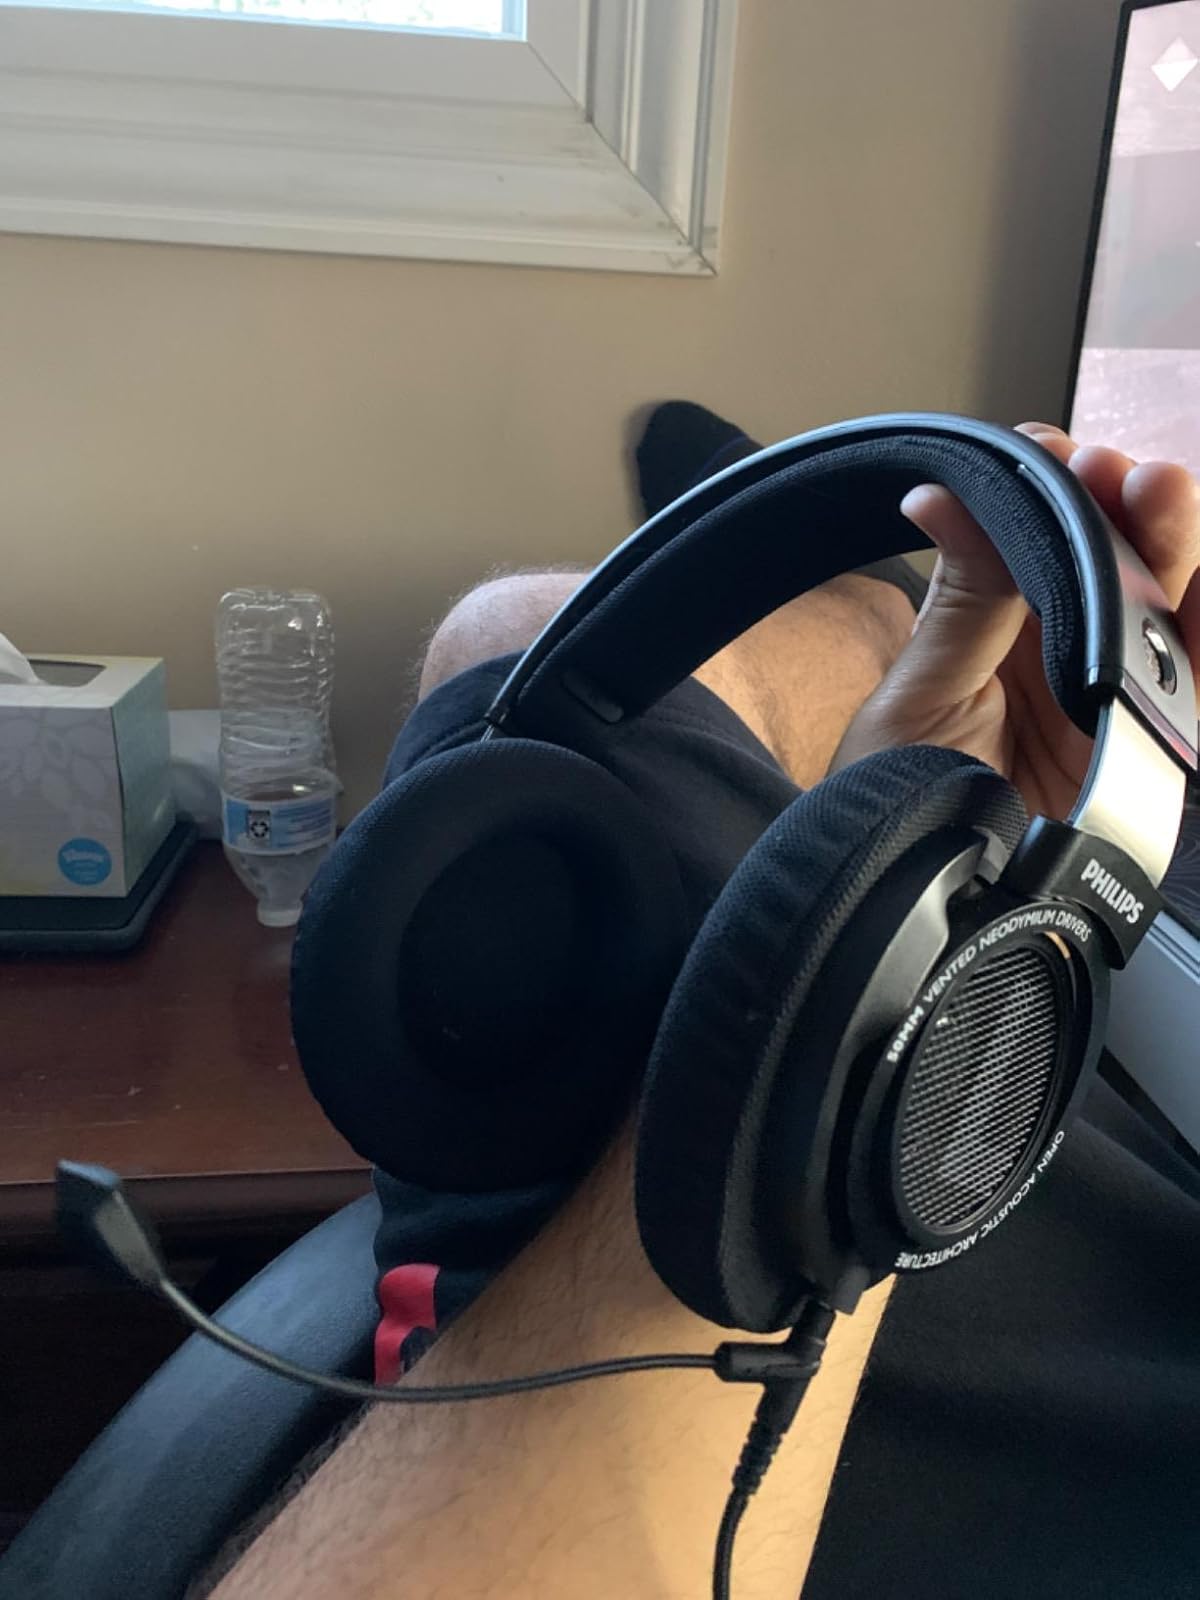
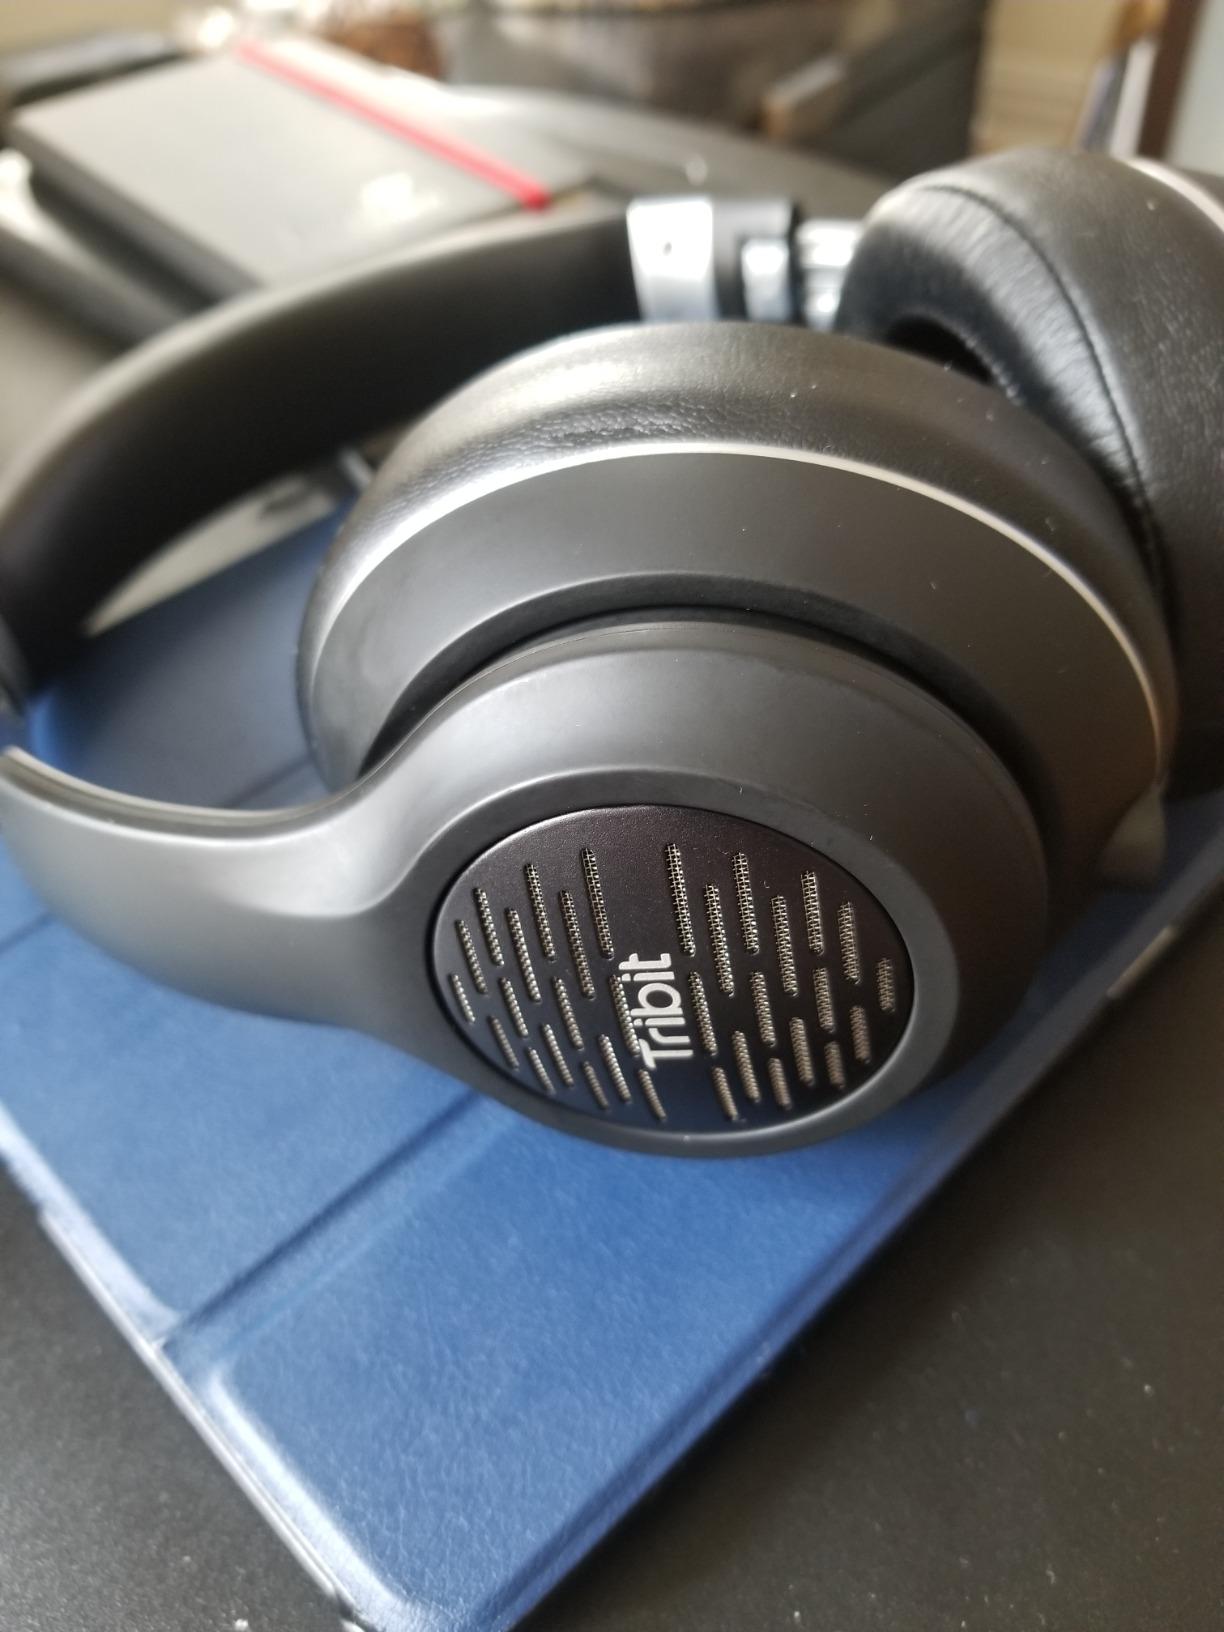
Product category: headphones
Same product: no